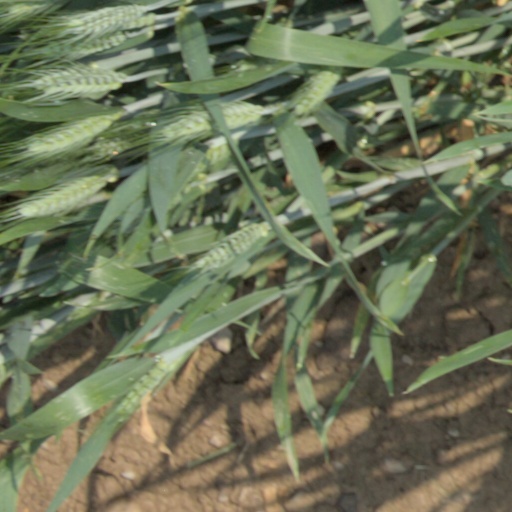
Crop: wheat